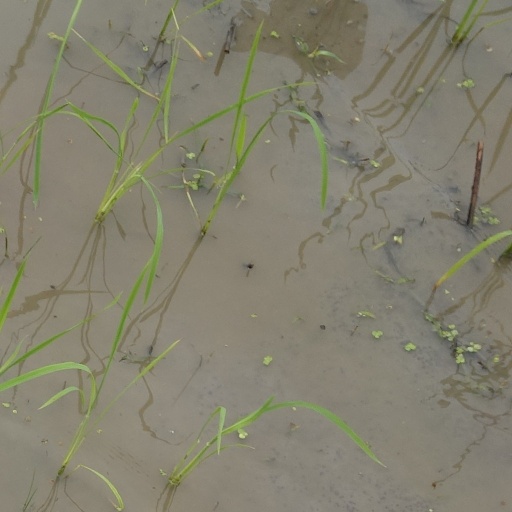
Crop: rice